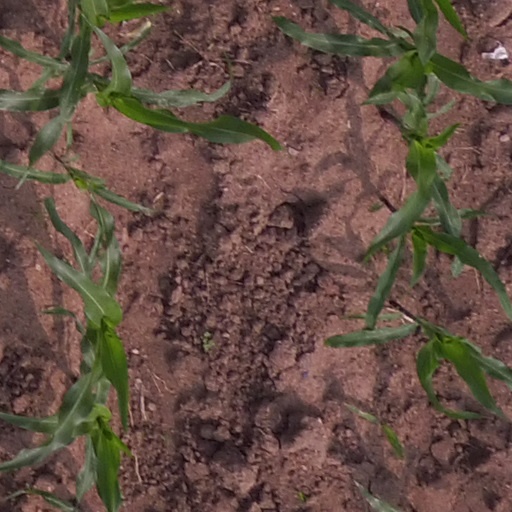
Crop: maize; corn